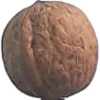
Label: walnut